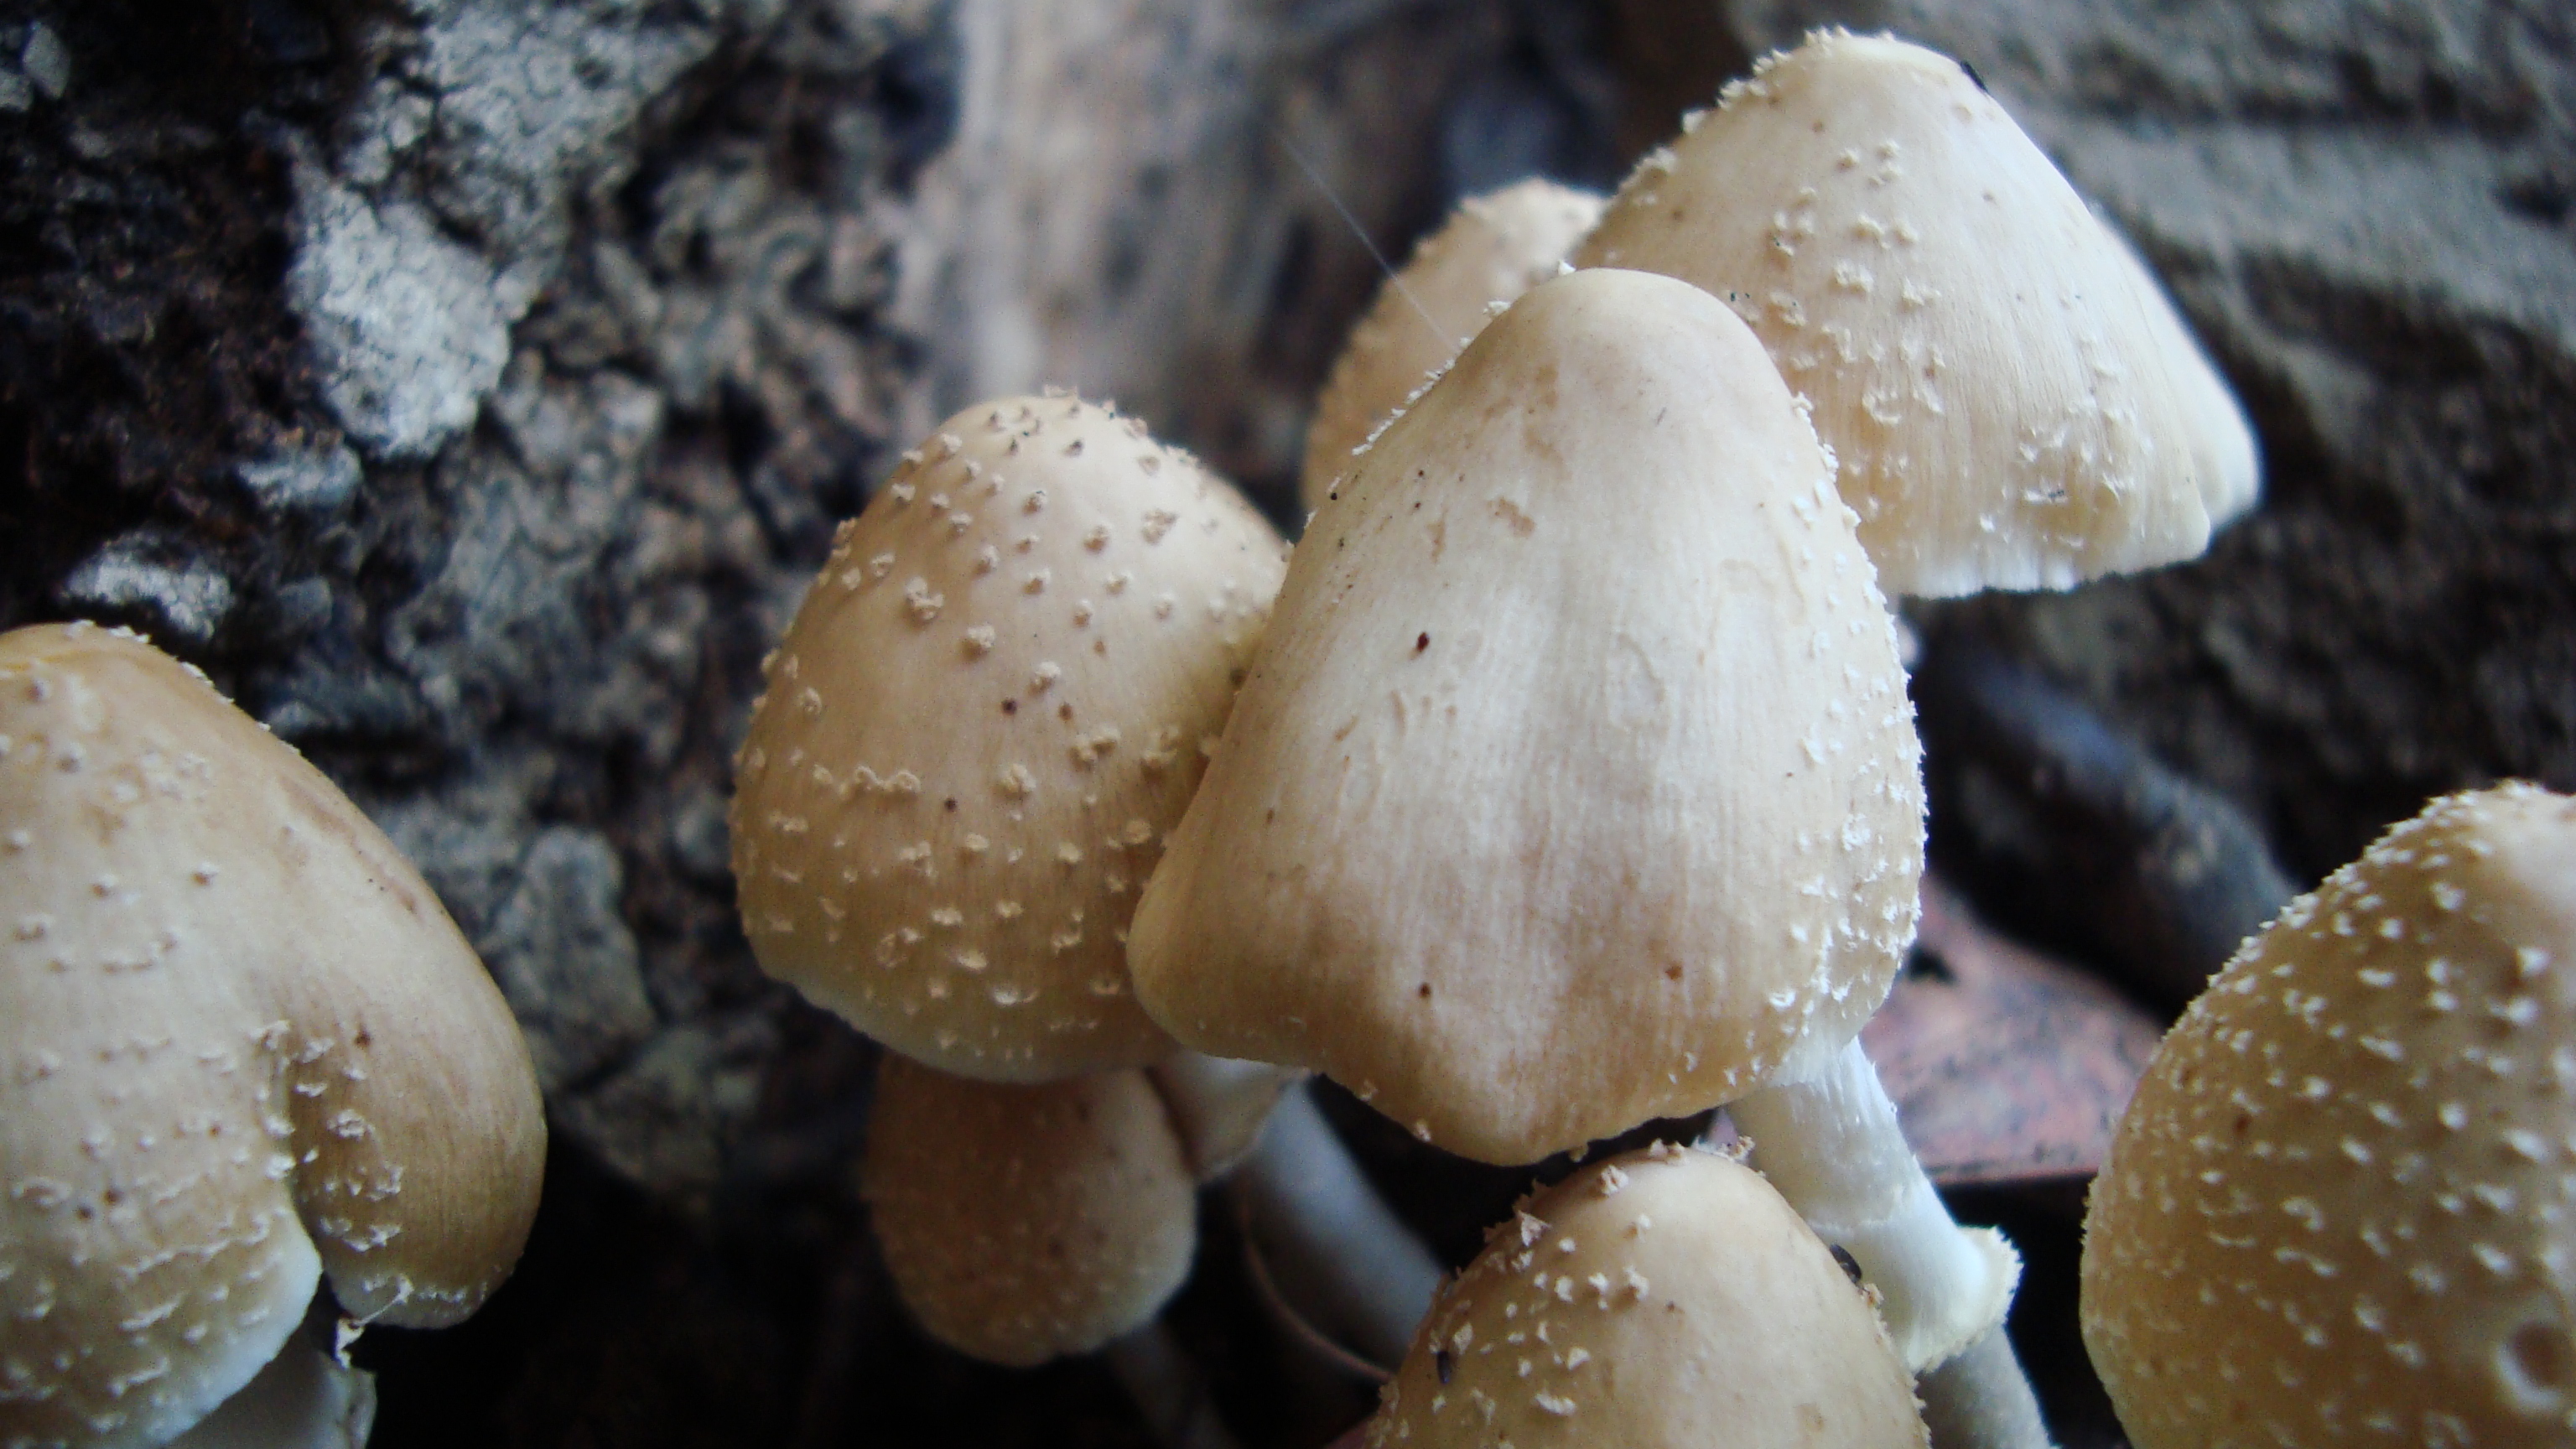
mushroom, house, tree, garden, home, nature, champignon mushroom, edible mushroom, agaricus, fungus, agaricaceae, medicinal mushroom, agaricomycetes, organism, shiitake, oyster mushroom, penny bun, bolete, pleurotus eryngii, russula integra